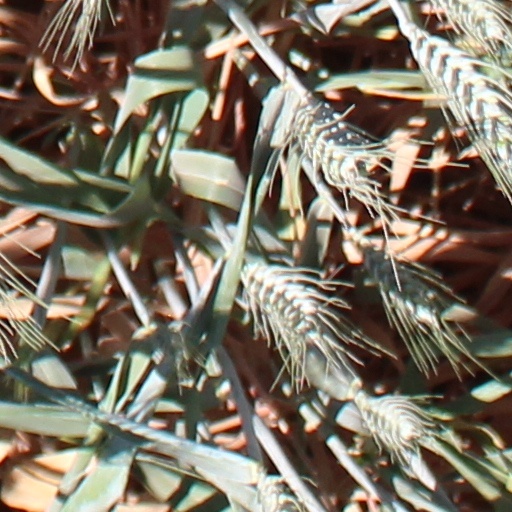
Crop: wheat